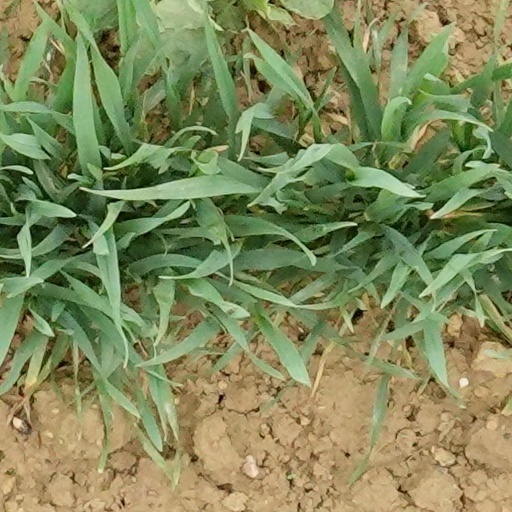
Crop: wheat